Royal Ontario Museum Bat Cave

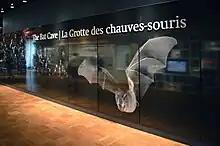
The entrance to the Royal Ontario Museum Bat Cave on the second level

The Royal Ontario Museum Bat Cave (French: ) is a gallery at the Royal Ontario Museum that presents wax sculptures of bats in their simulated natural habitat. Consisting of twenty species of bats, among a variety of invertebrates, the gallery allows visitors to learn about the behaviour and biology of bats, through engaging in various educational panels, videos and models.